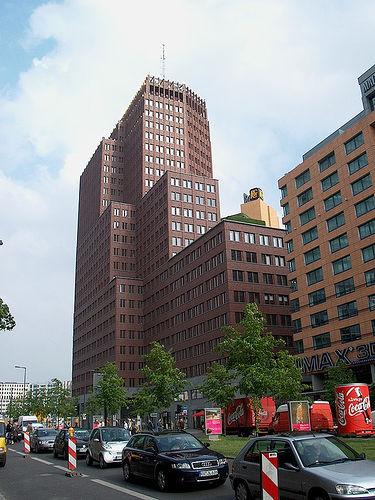
Weather: cloudy or overcast